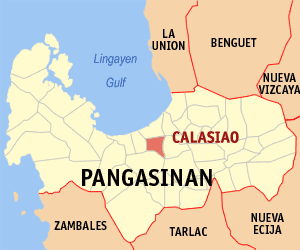
Calasiao est une municipalité de la province de Pangasinan, aux Philippines.